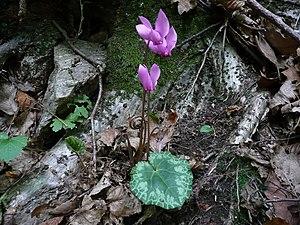
Le Parc national de Podyjí est un parc national situé dans la région de Moravie-du-Sud, en République tchèque. Adjacent au parc national autrichien Thayatal, sur la frontière, ils forment ensemble un parc international. En superficie, c'est avec ses 63 km² le plus petit des quatre parcs nationaux de la République tchèque. Il protège des forêts naturelles le long de la vallée de la rivière Dyje. L'état particulièrement bien conservé du biome du parc est cité comme étant unique en Europe centrale.